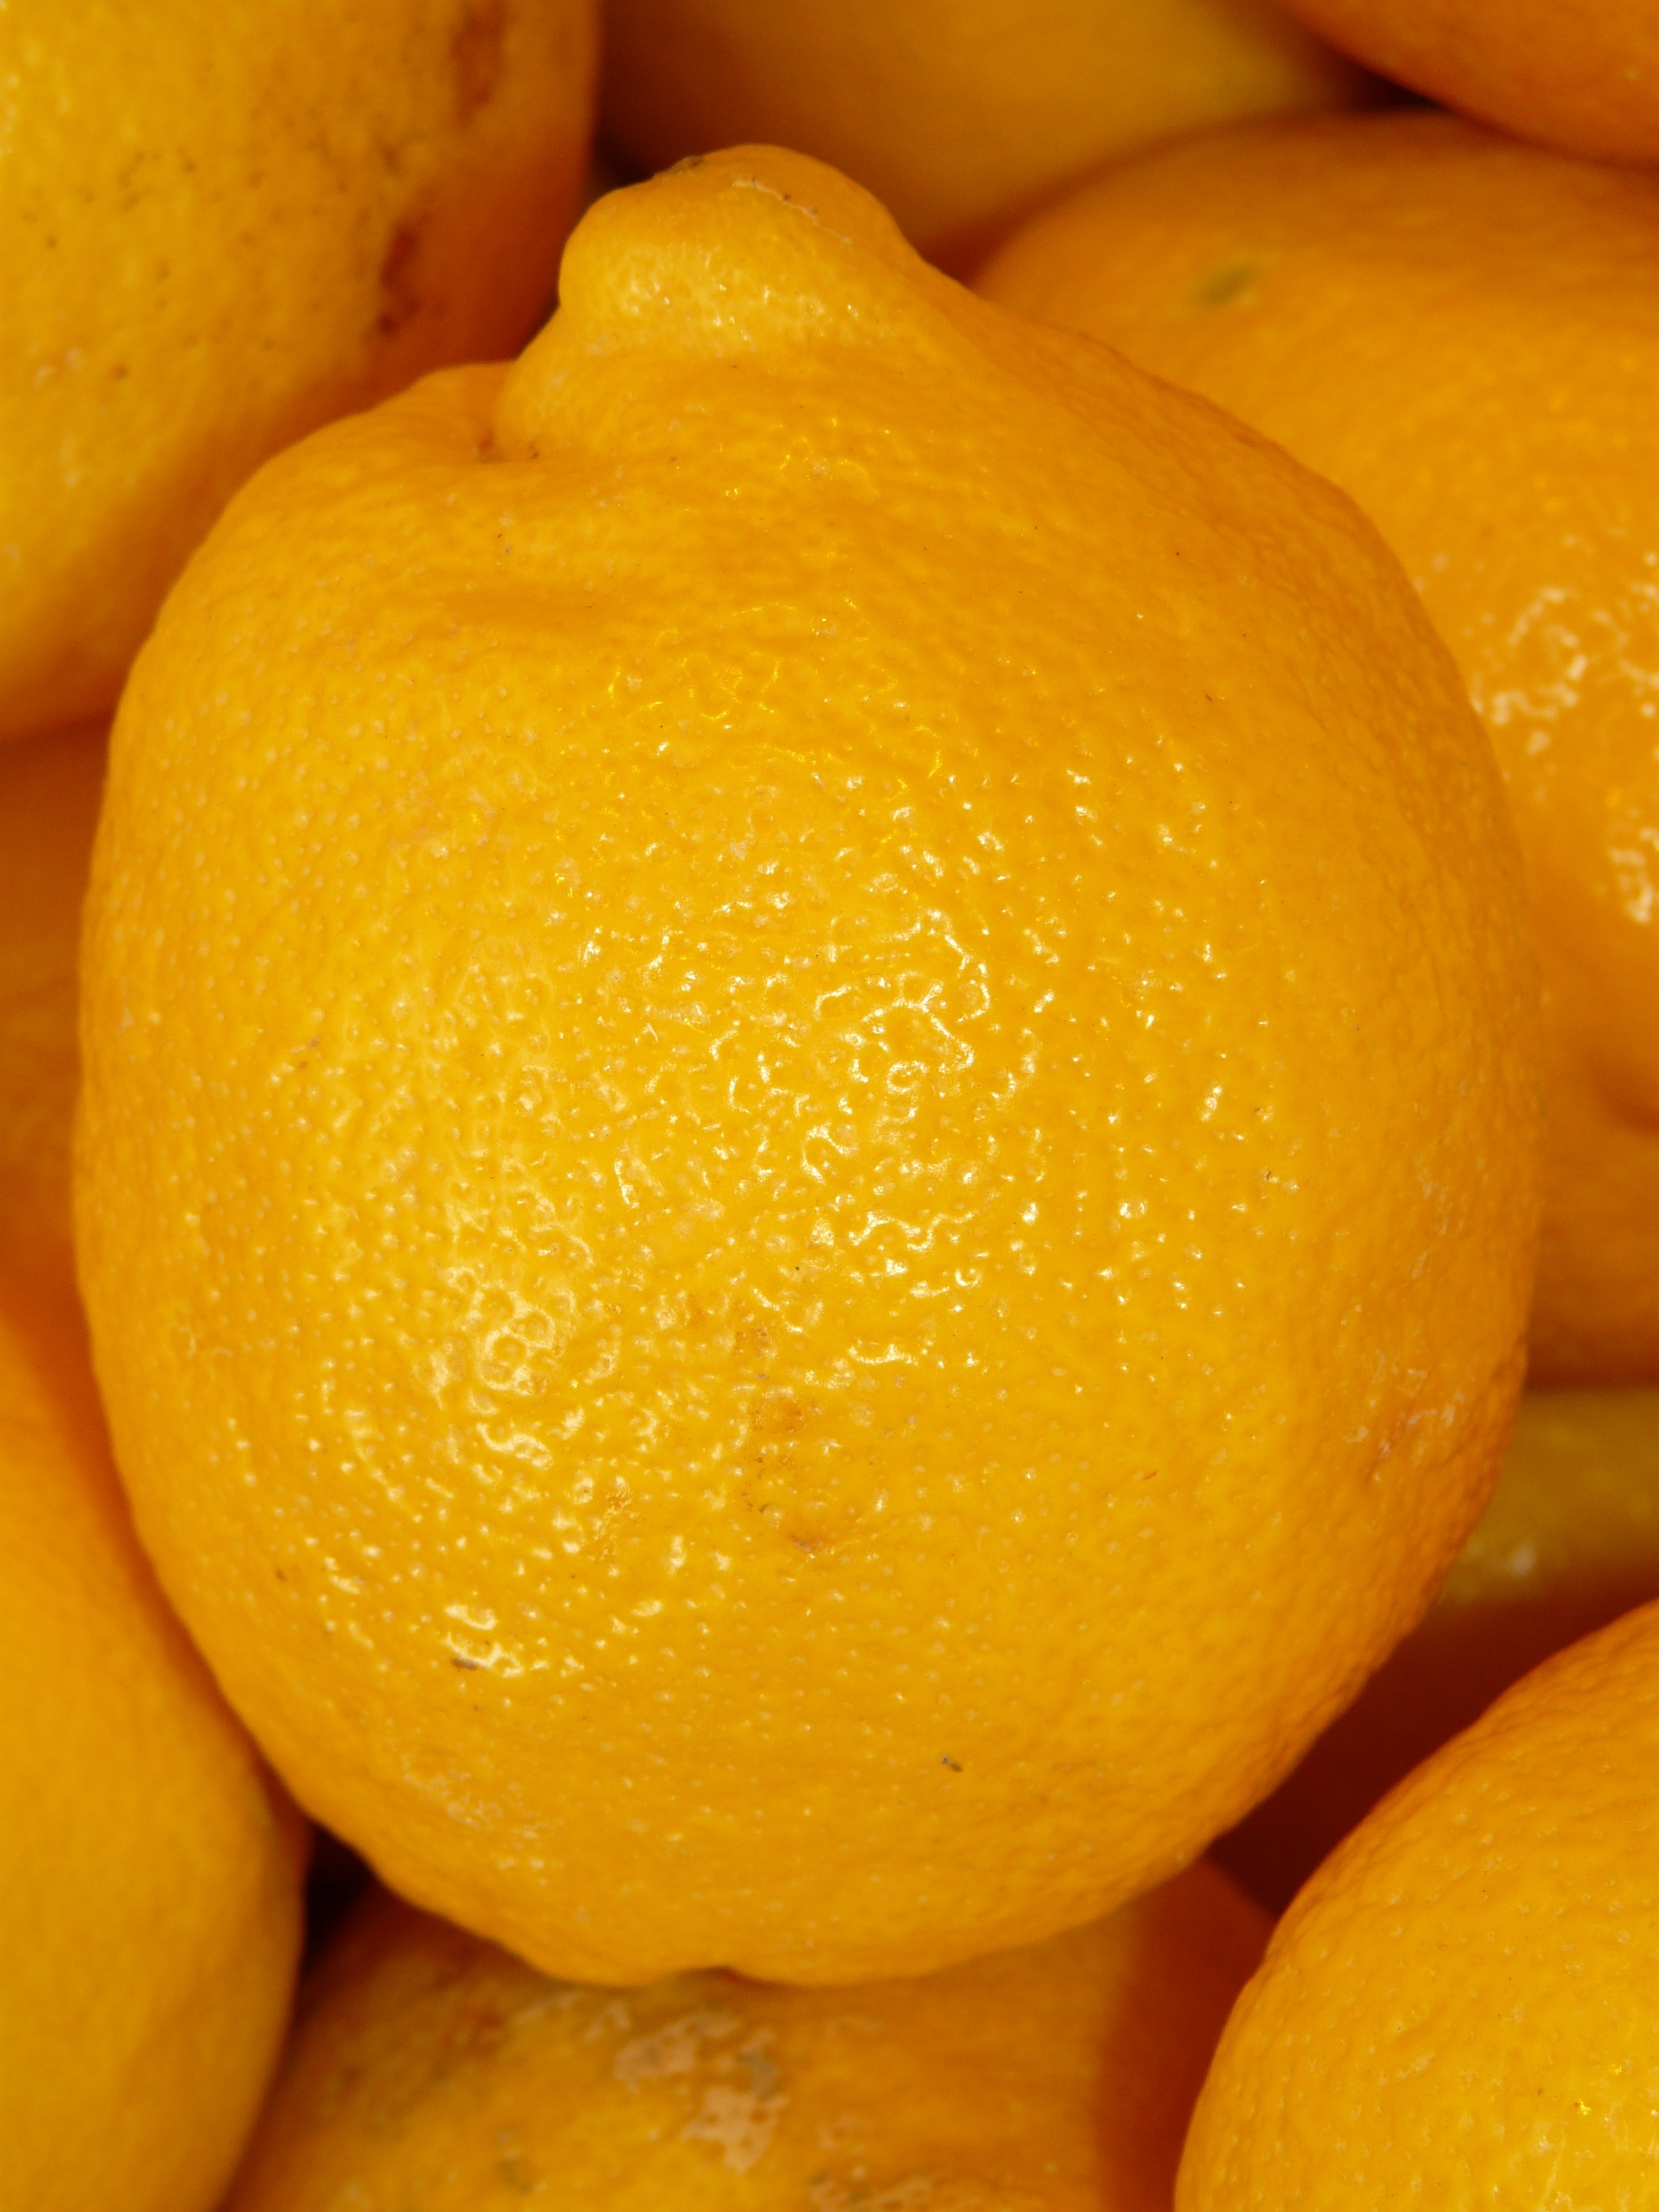
plant, fruit, orange, food, produce, macro, yellow, healthy, close, lemon, fruits, tangerine, calabaza, clementine, vegetarian food, frisch, bless you, citron, citrus, sour, lemons, citrus fruits, flowering plant, fruity, bitter orange, mandarin orange, land plant, sweet lemon, meyer lemon, tangelo, yuzu, valencia orange